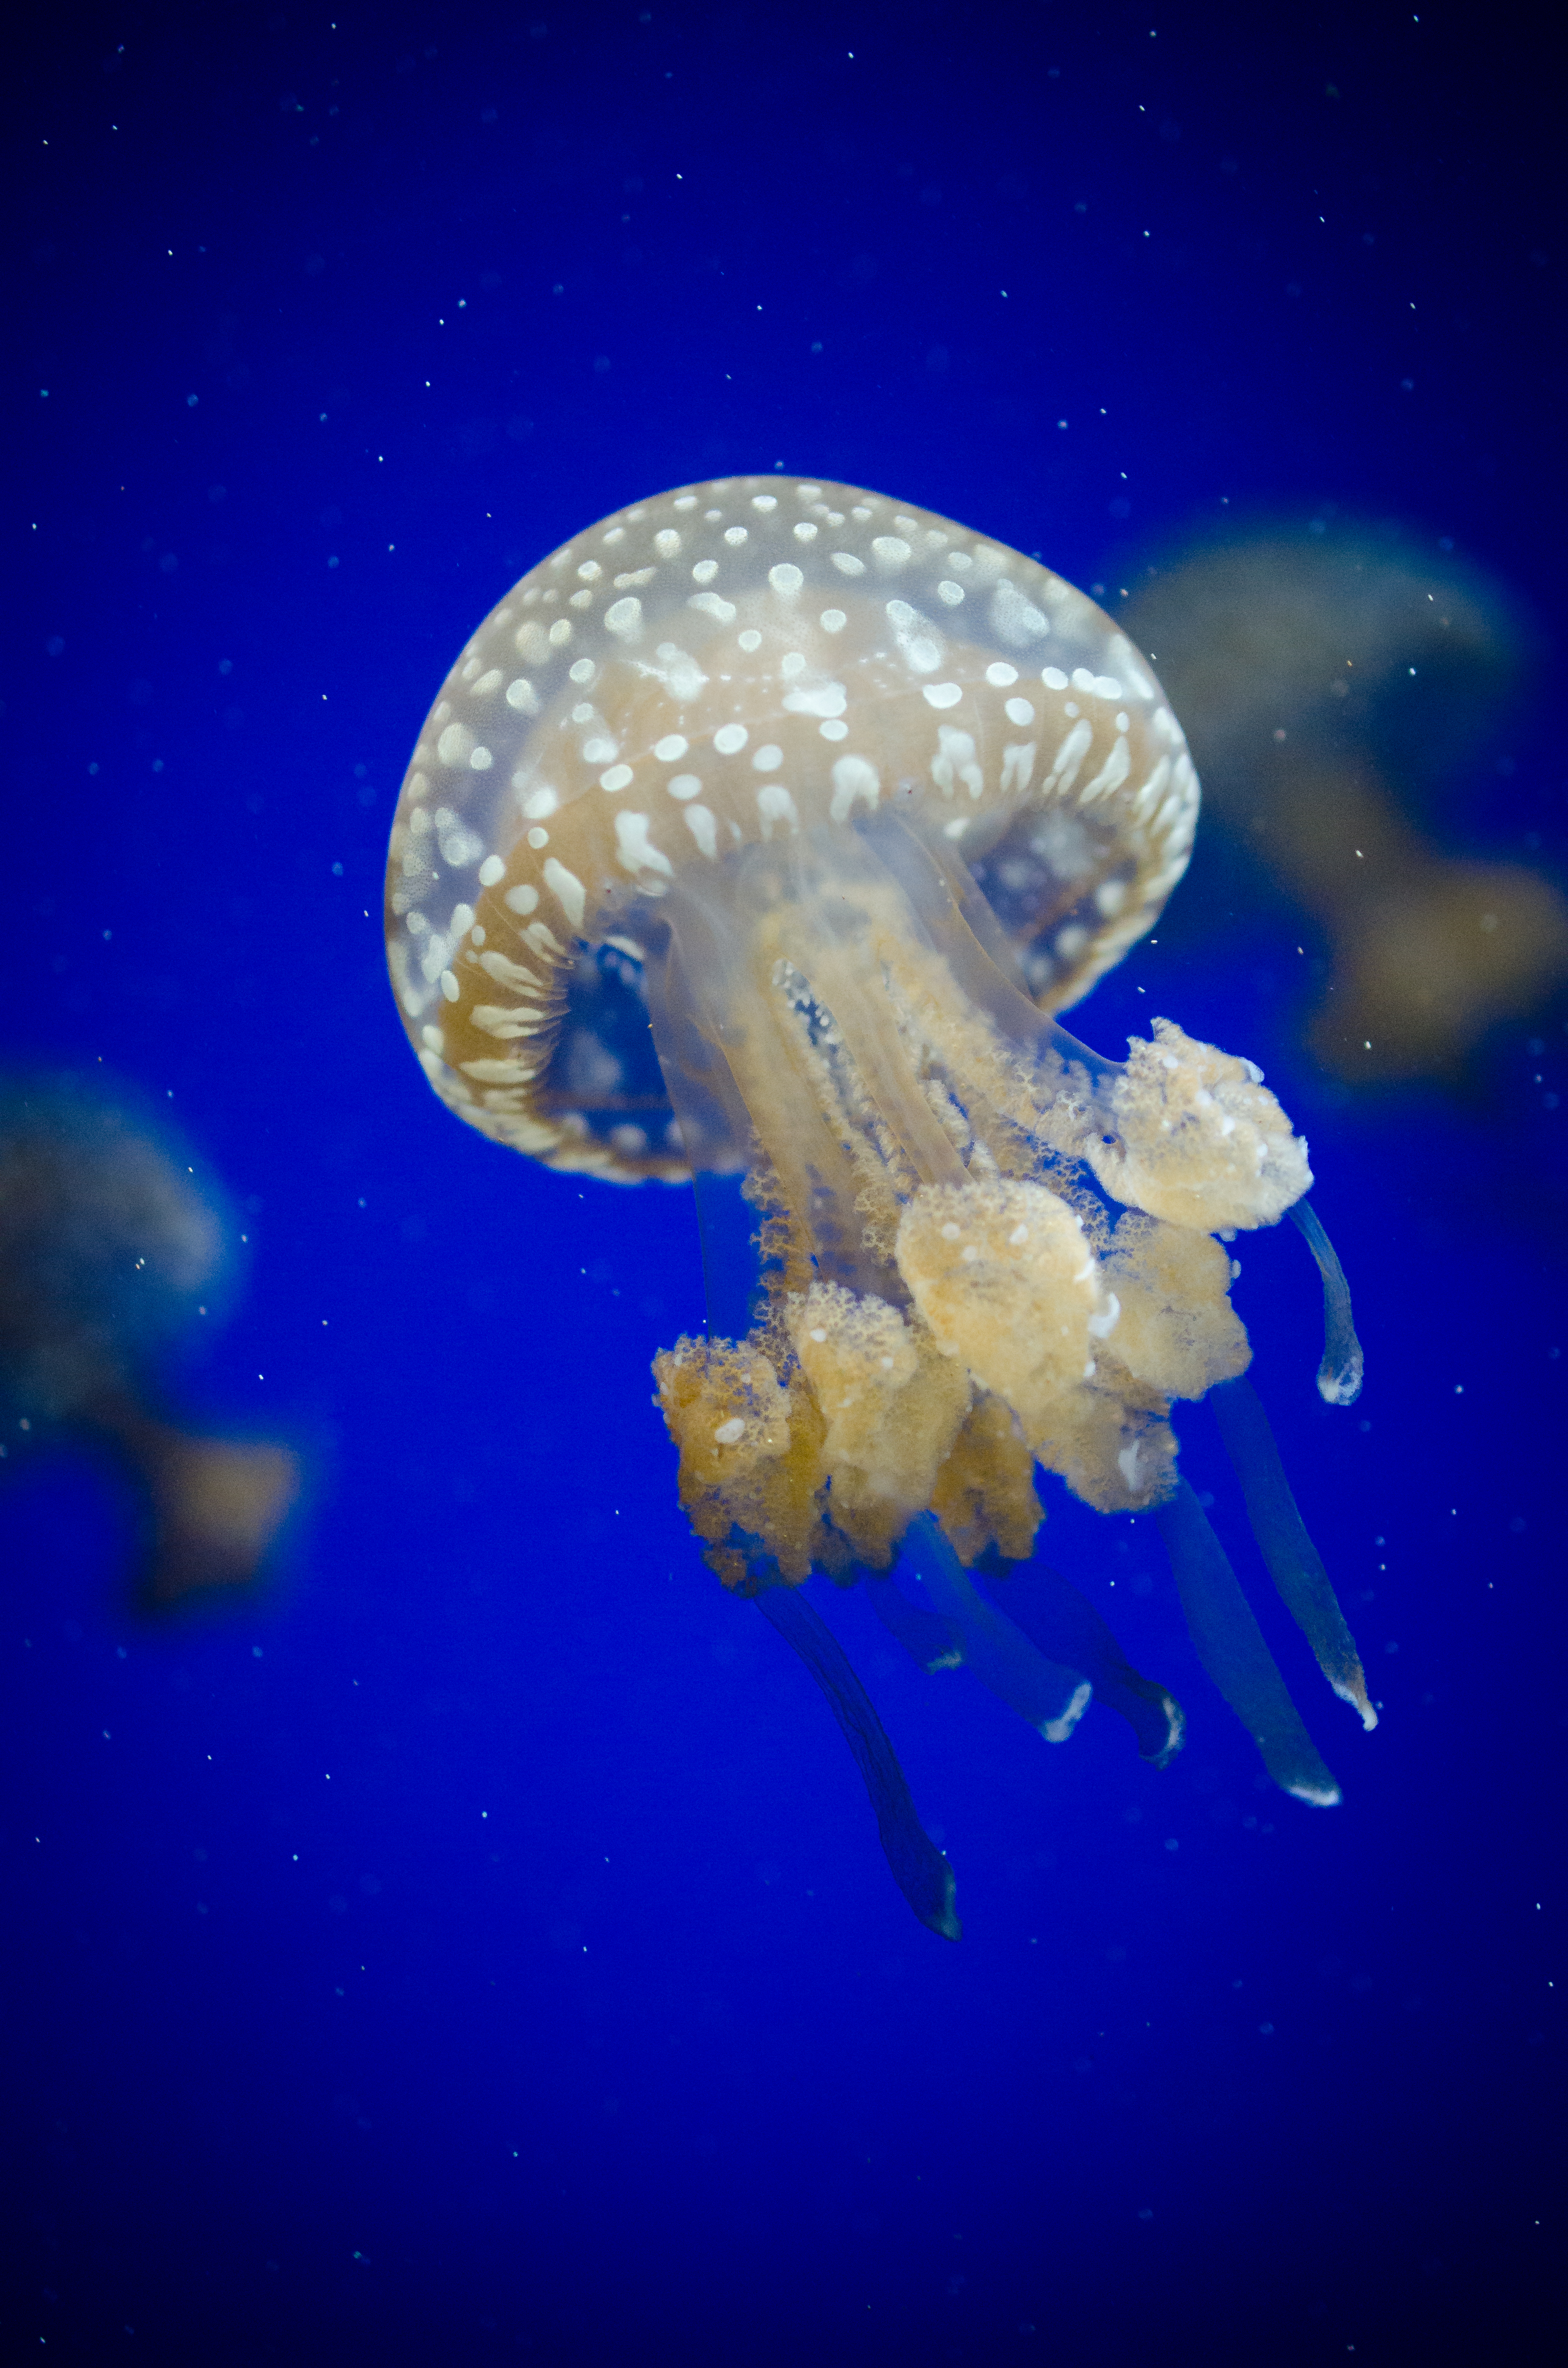
biology, jellyfish, invertebrate, cnidaria, organism, marine biology, marine invertebrates